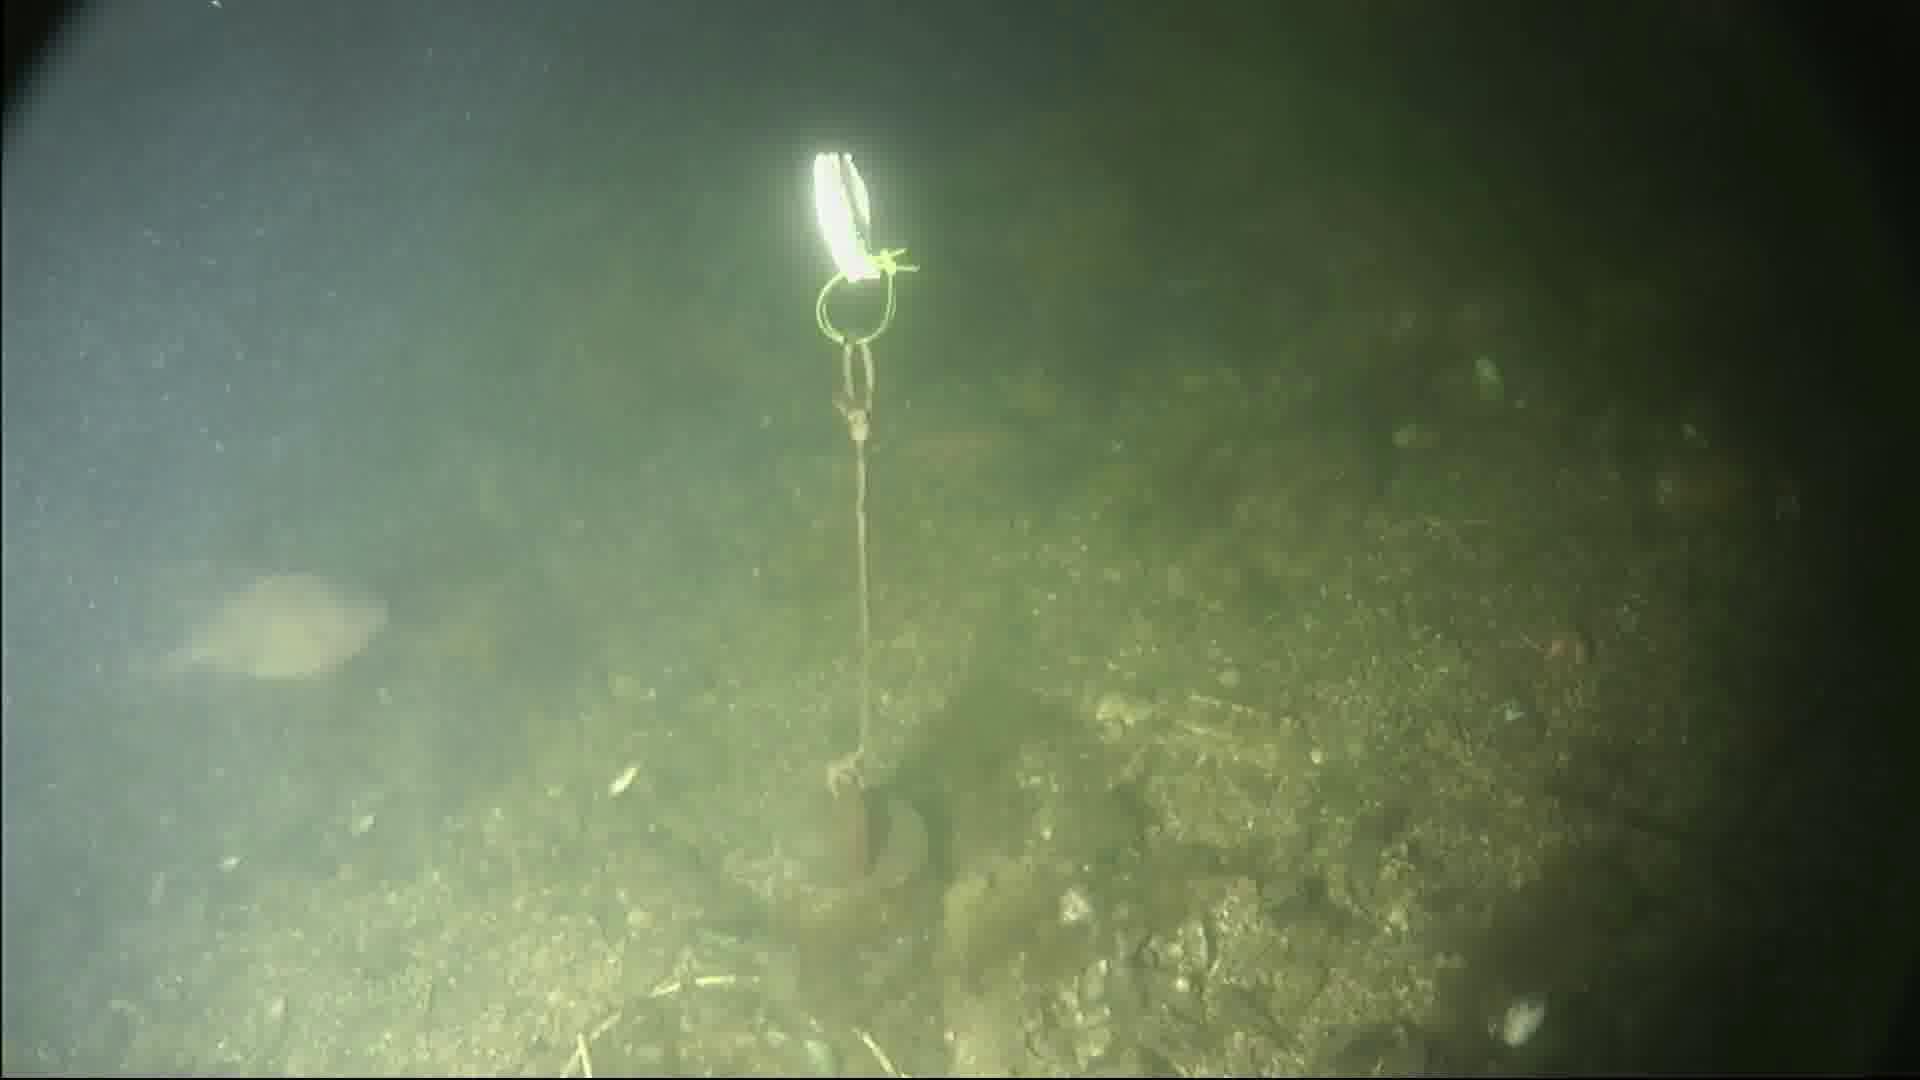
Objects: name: fish